Orphanage building, Kamensk-Uralsky

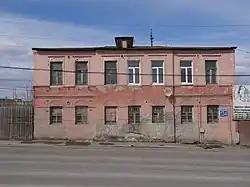

The previous orphanage building is located in the historical center of Kamensk-Uralsky, Sverdlovsk oblast.